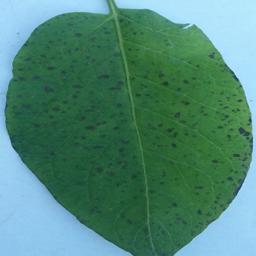
Etiqueta: Tizon_Temprano